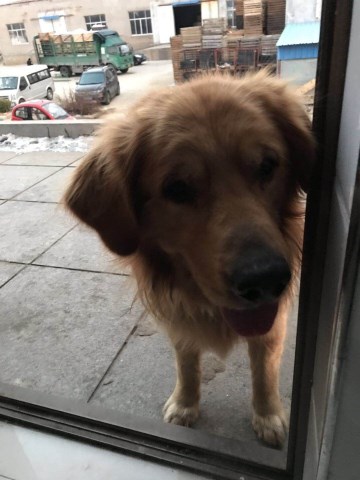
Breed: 5355-n000126-golden_retriever